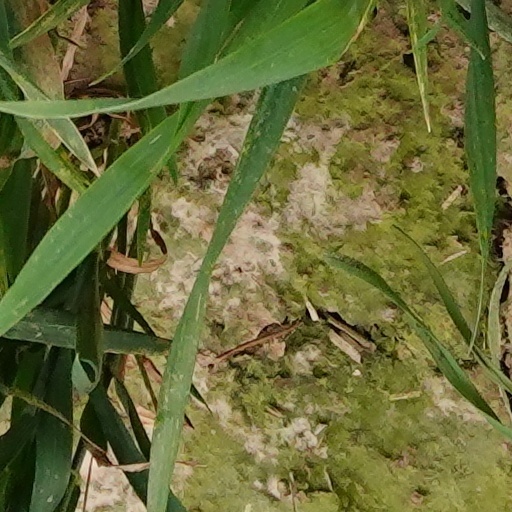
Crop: wheat